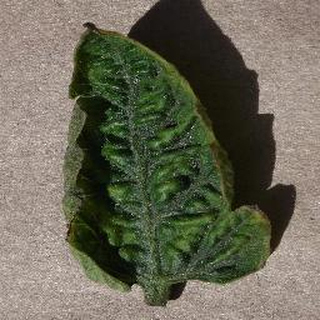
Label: tomato_yellow_leaf_curl_virus